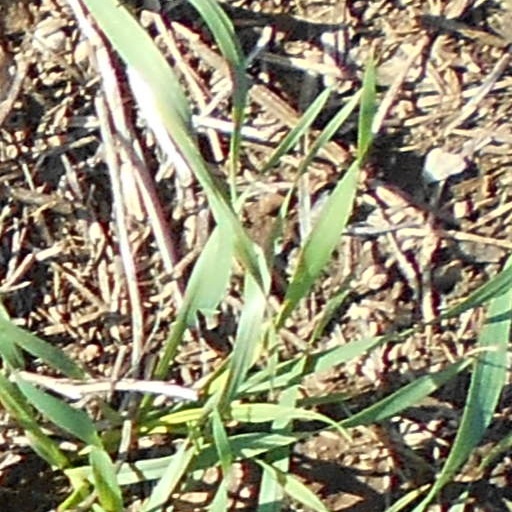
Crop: wheat